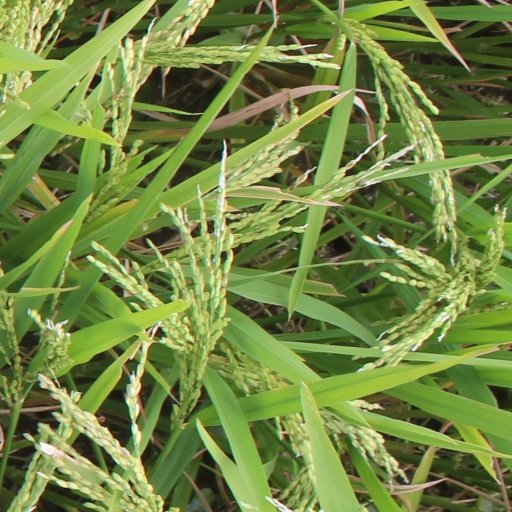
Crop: rice